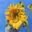
Label: sunflower